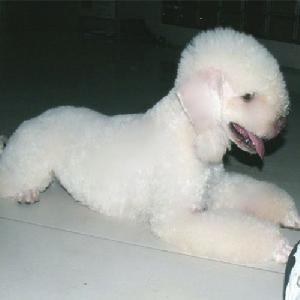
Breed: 214-n000033-Bedlington_terrier